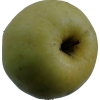
Label: Apple 13